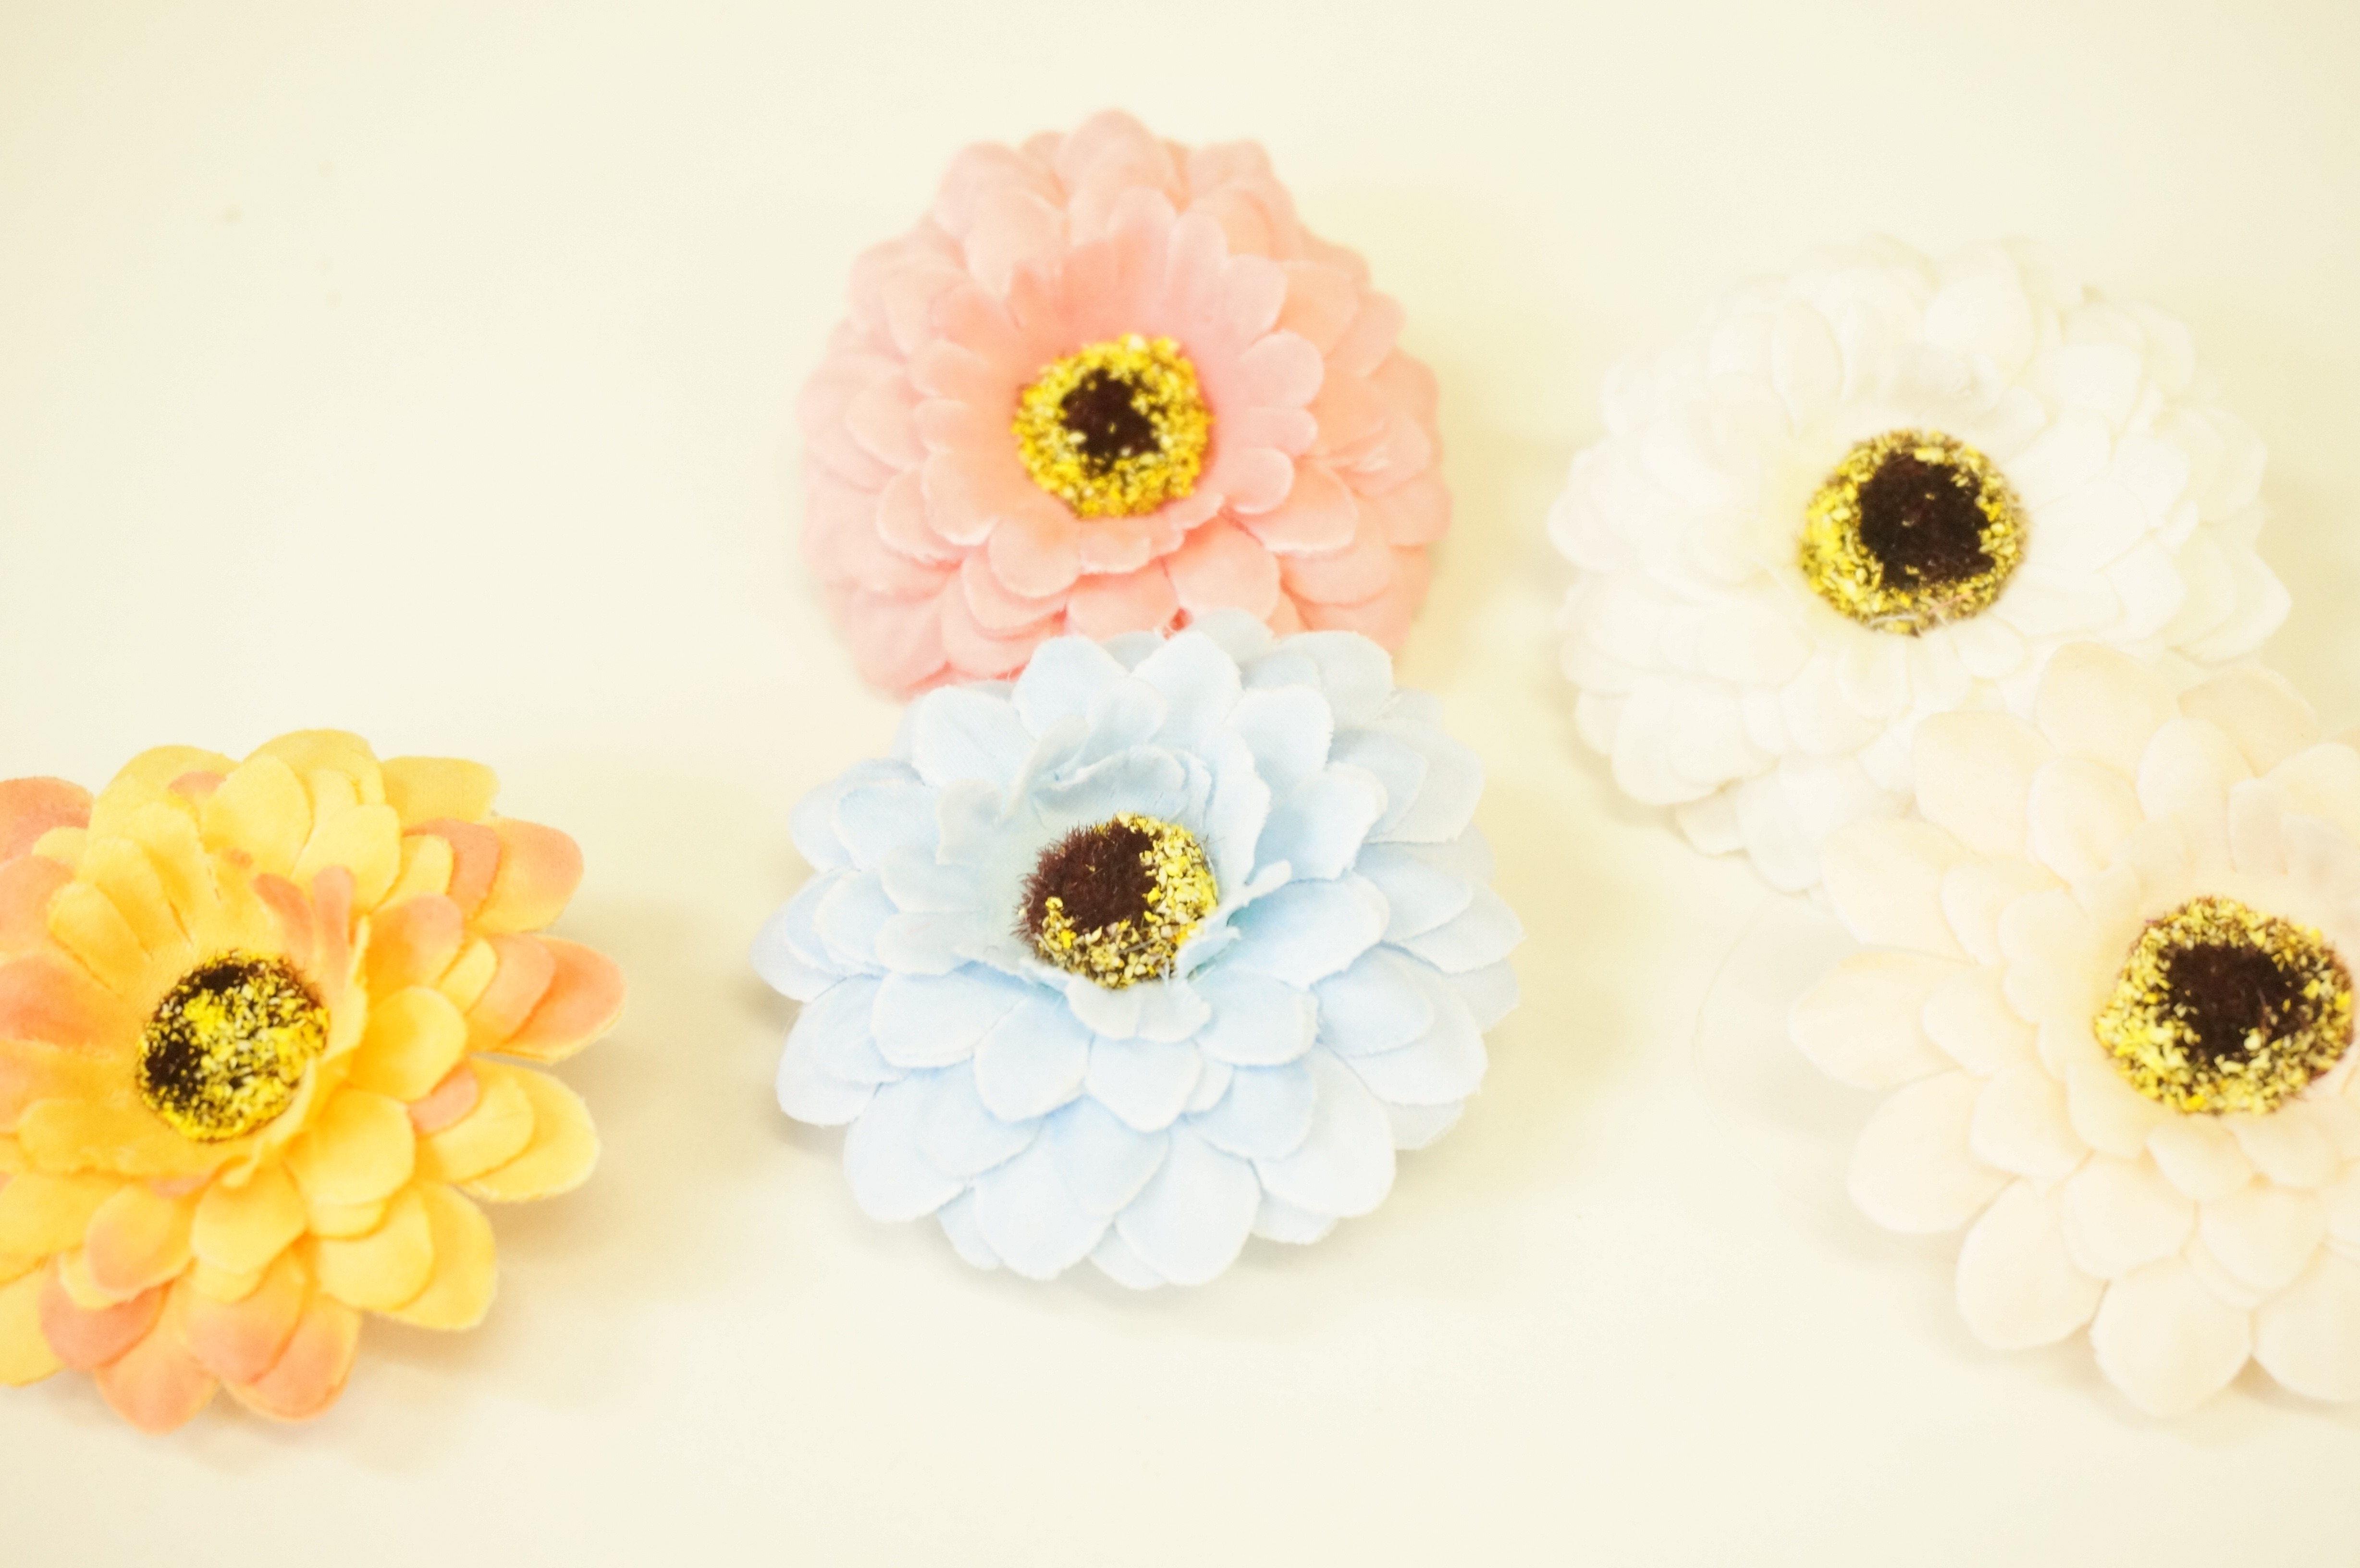
plant, white, flower, petal, orange, clothing, yellow, pink, flowers, gerbera, floristry, artificial flowers, flowering plant, daisy family, light blue, flower bouquet, cut flowers, land plant